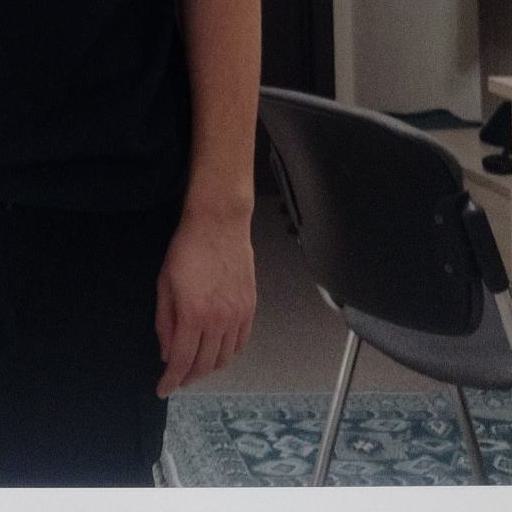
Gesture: no_gesture